Isaac Hopper

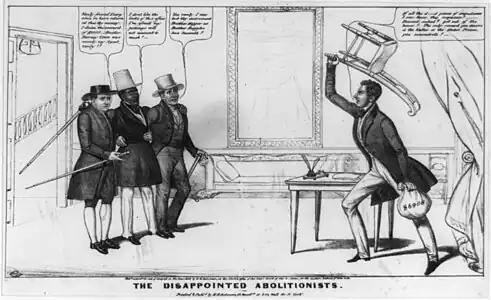
"The Disappointed Abolitionists" (1838) by artist Edward Williams Clay and lithographer Henry R. Robinson, lampooning Hopper along with Barney Corse and David Ruggles as they face off with John P. Darg

He was one of the founders and the secretary of a society for the employment of the poor; a volunteer prison inspector; a member of a fire company, and a guardian of abused apprentices. Married and with a large family, he and his wife often extended their limited resources to take in more impoverished Quakers. Their children learned early to care for others. He also transacted much business for the Society of Friends.